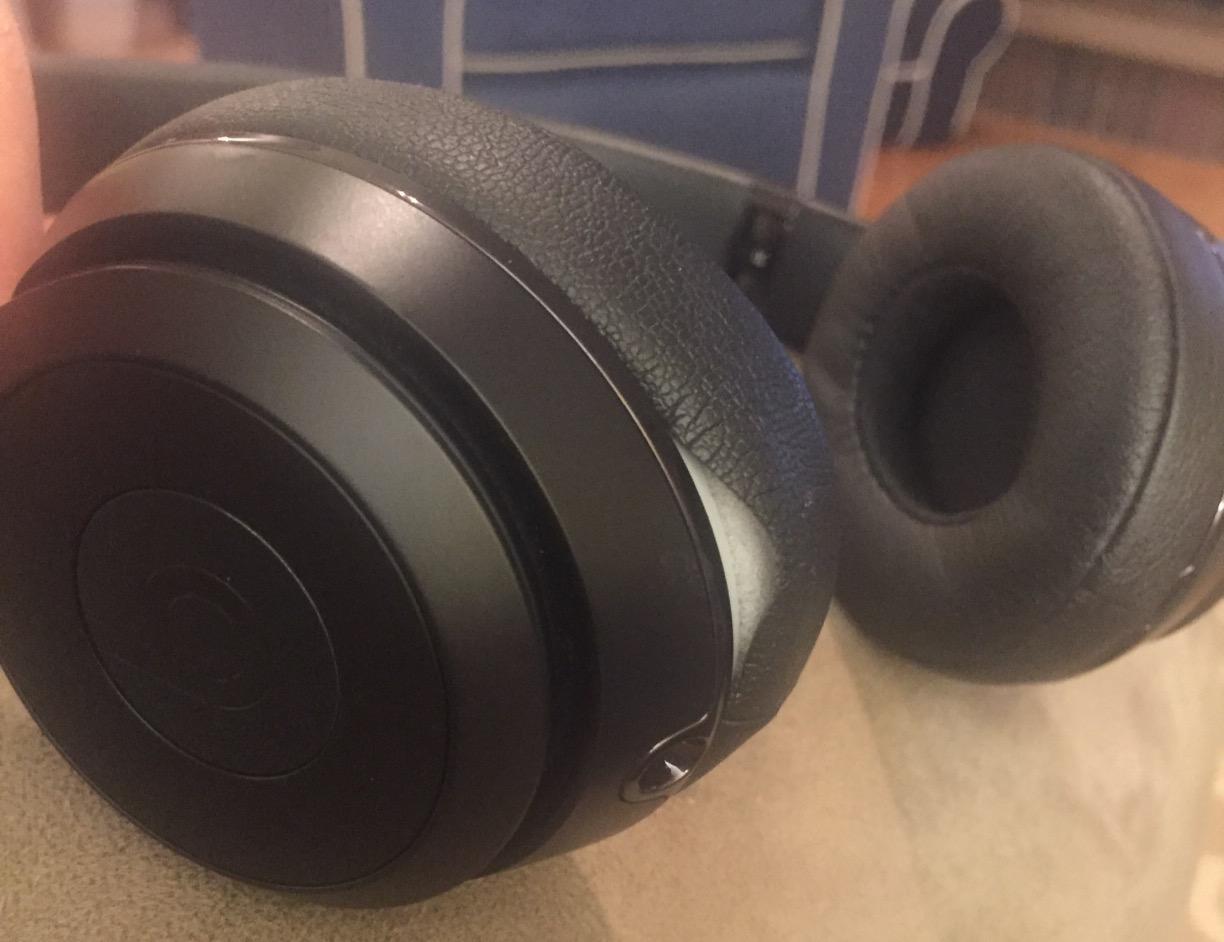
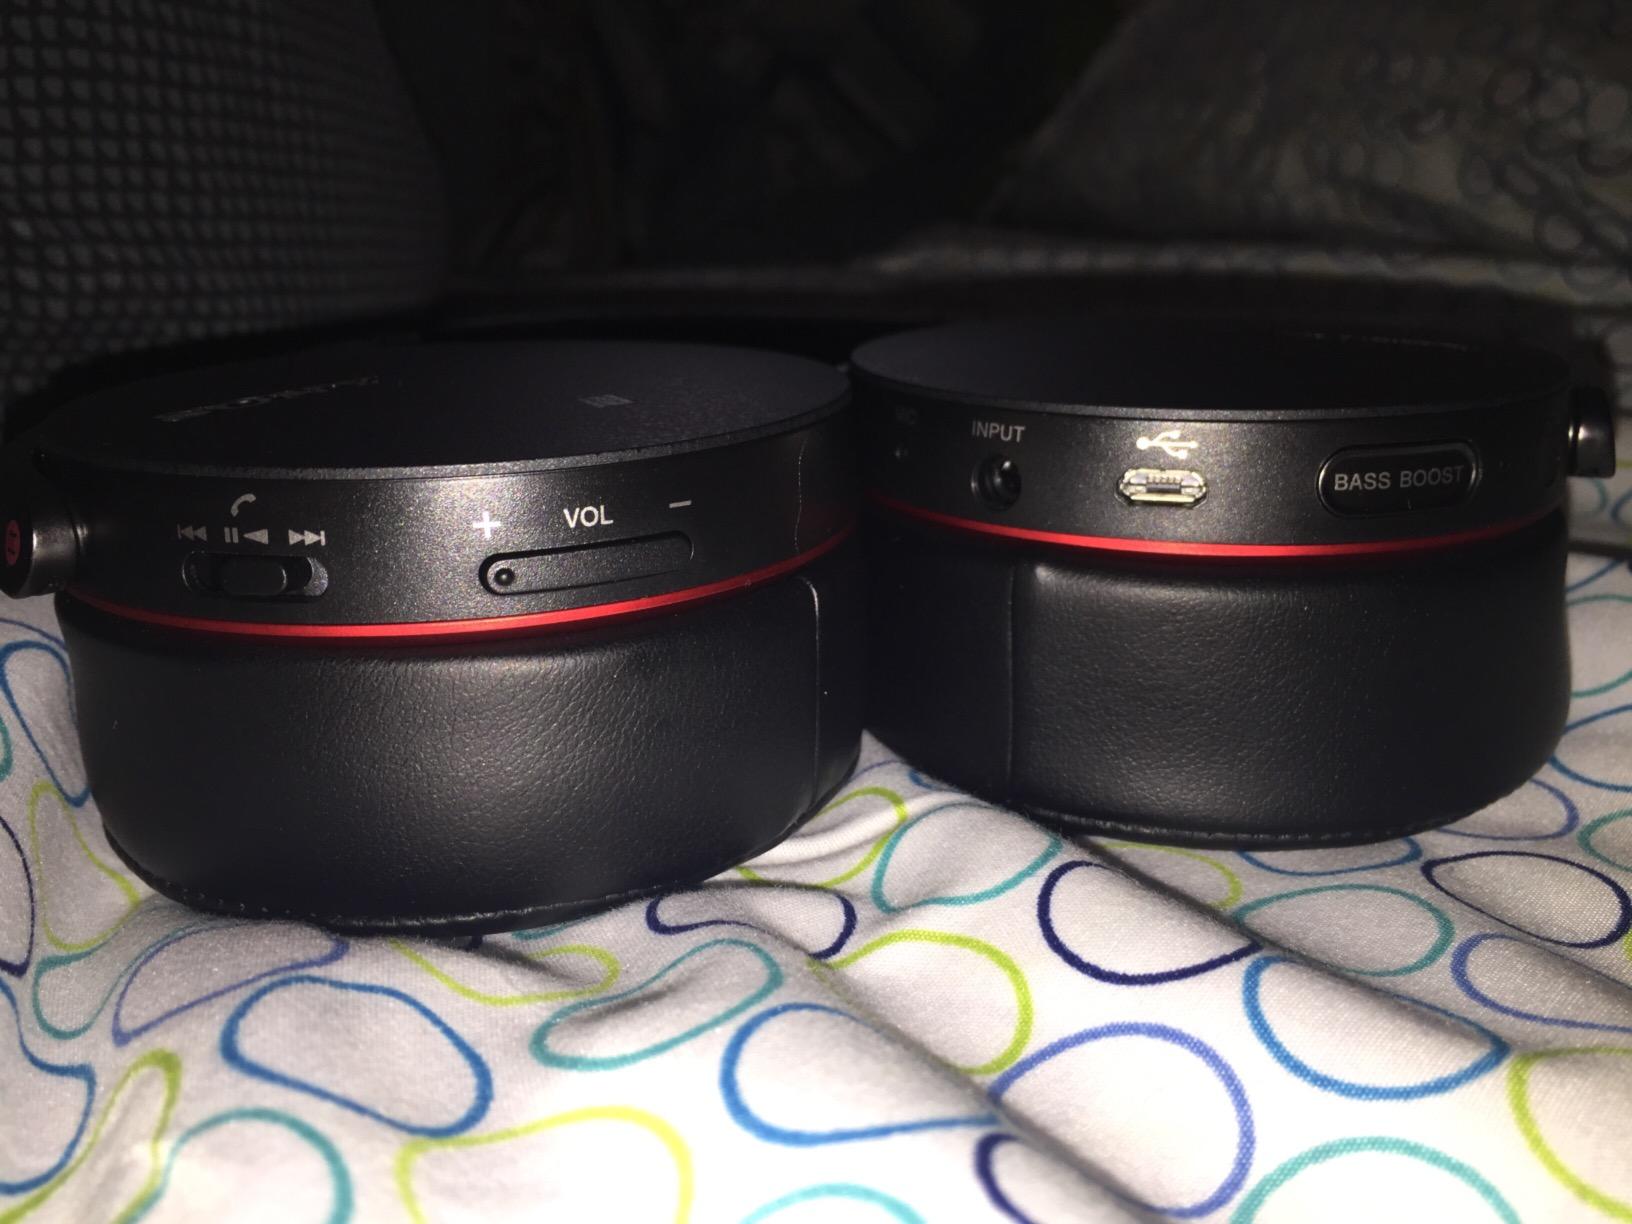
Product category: headphones
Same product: no